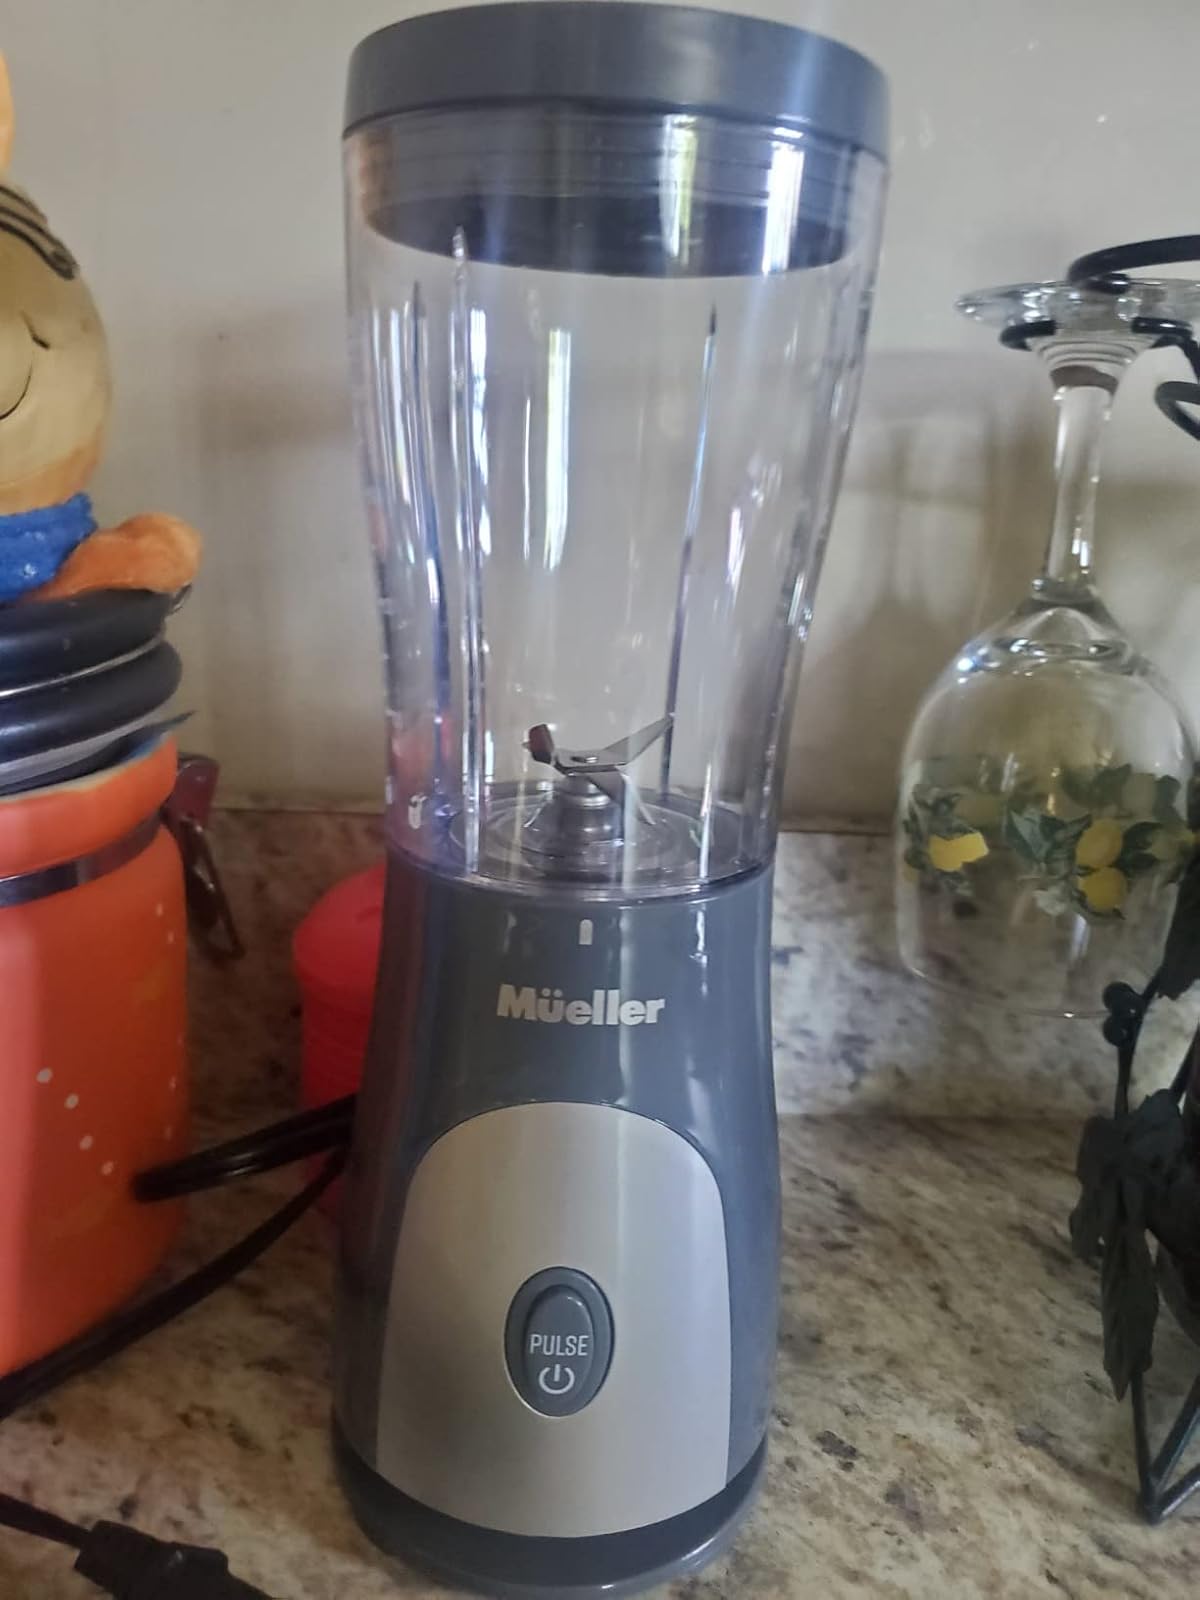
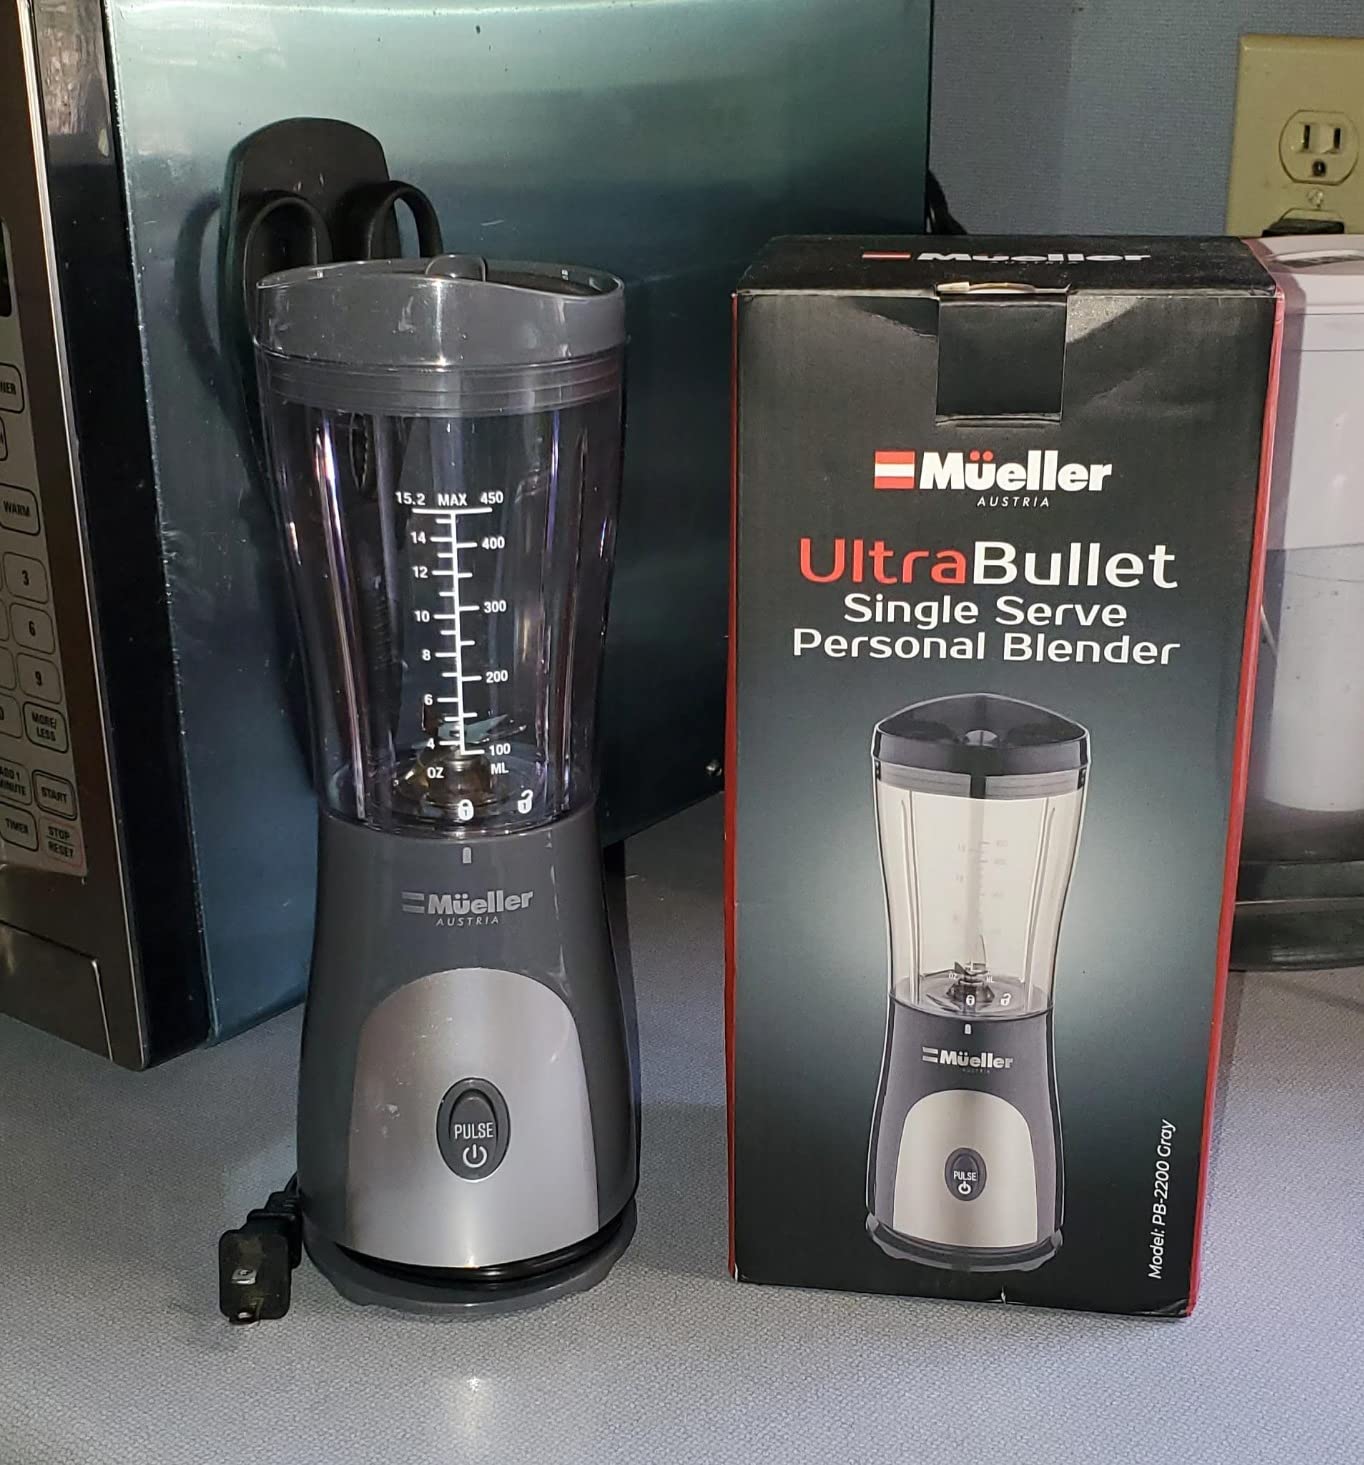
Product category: items_blender
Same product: yes